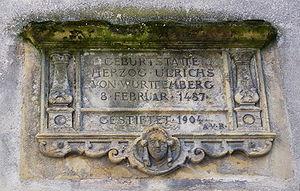
Ulrich VI de Wurtemberg succède à son oncle Eberhard VI de Wurtemberg comme duc de Wurtemberg et comte de Montbéliard en 1498. Il n'exerce ces charges qu'à partir de 1503, avec du reste plusieurs interruptions.